Leslie Ronald Kay

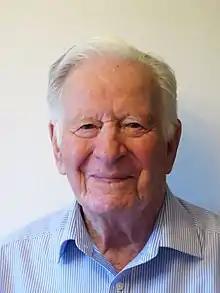
Ronald Kay in 2015

He was a governor and subsequently chairman of trustees of Charlton Park Convent School in Cheltenham, where his two youngest daughters had been pupils. This was at the time when the girls' convent school merged with the nearby boys' Catholic school, Whitefriars, to form the co-educational St Edward's School, Cheltenham; he therefore found himself managing the detailed negotiations surrounding the merger. The school sold some of its land for housing to finance this development; he bought one of the houses and lived there for the last 30 years of his life.